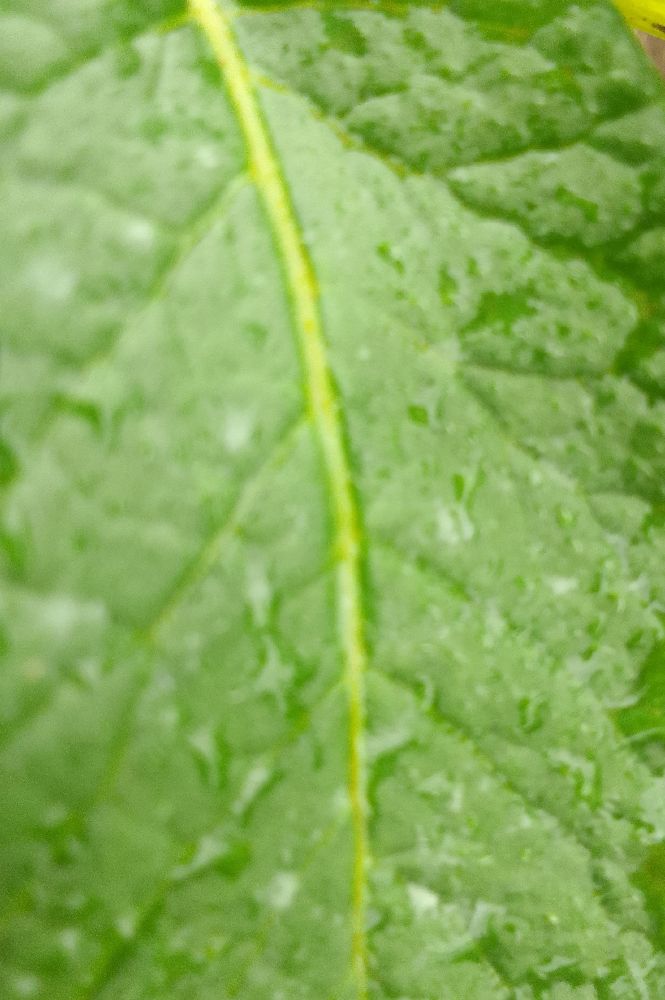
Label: Healthy